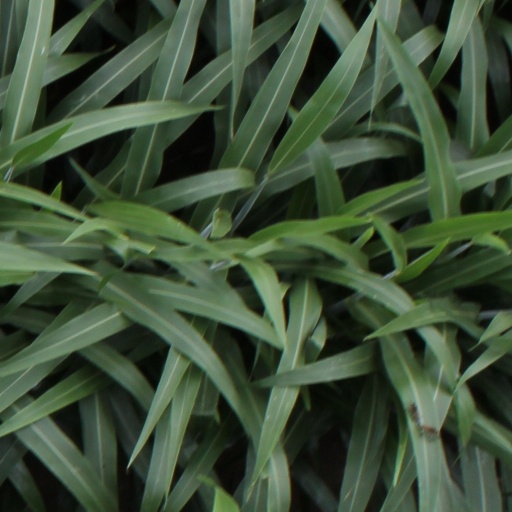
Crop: sorghum